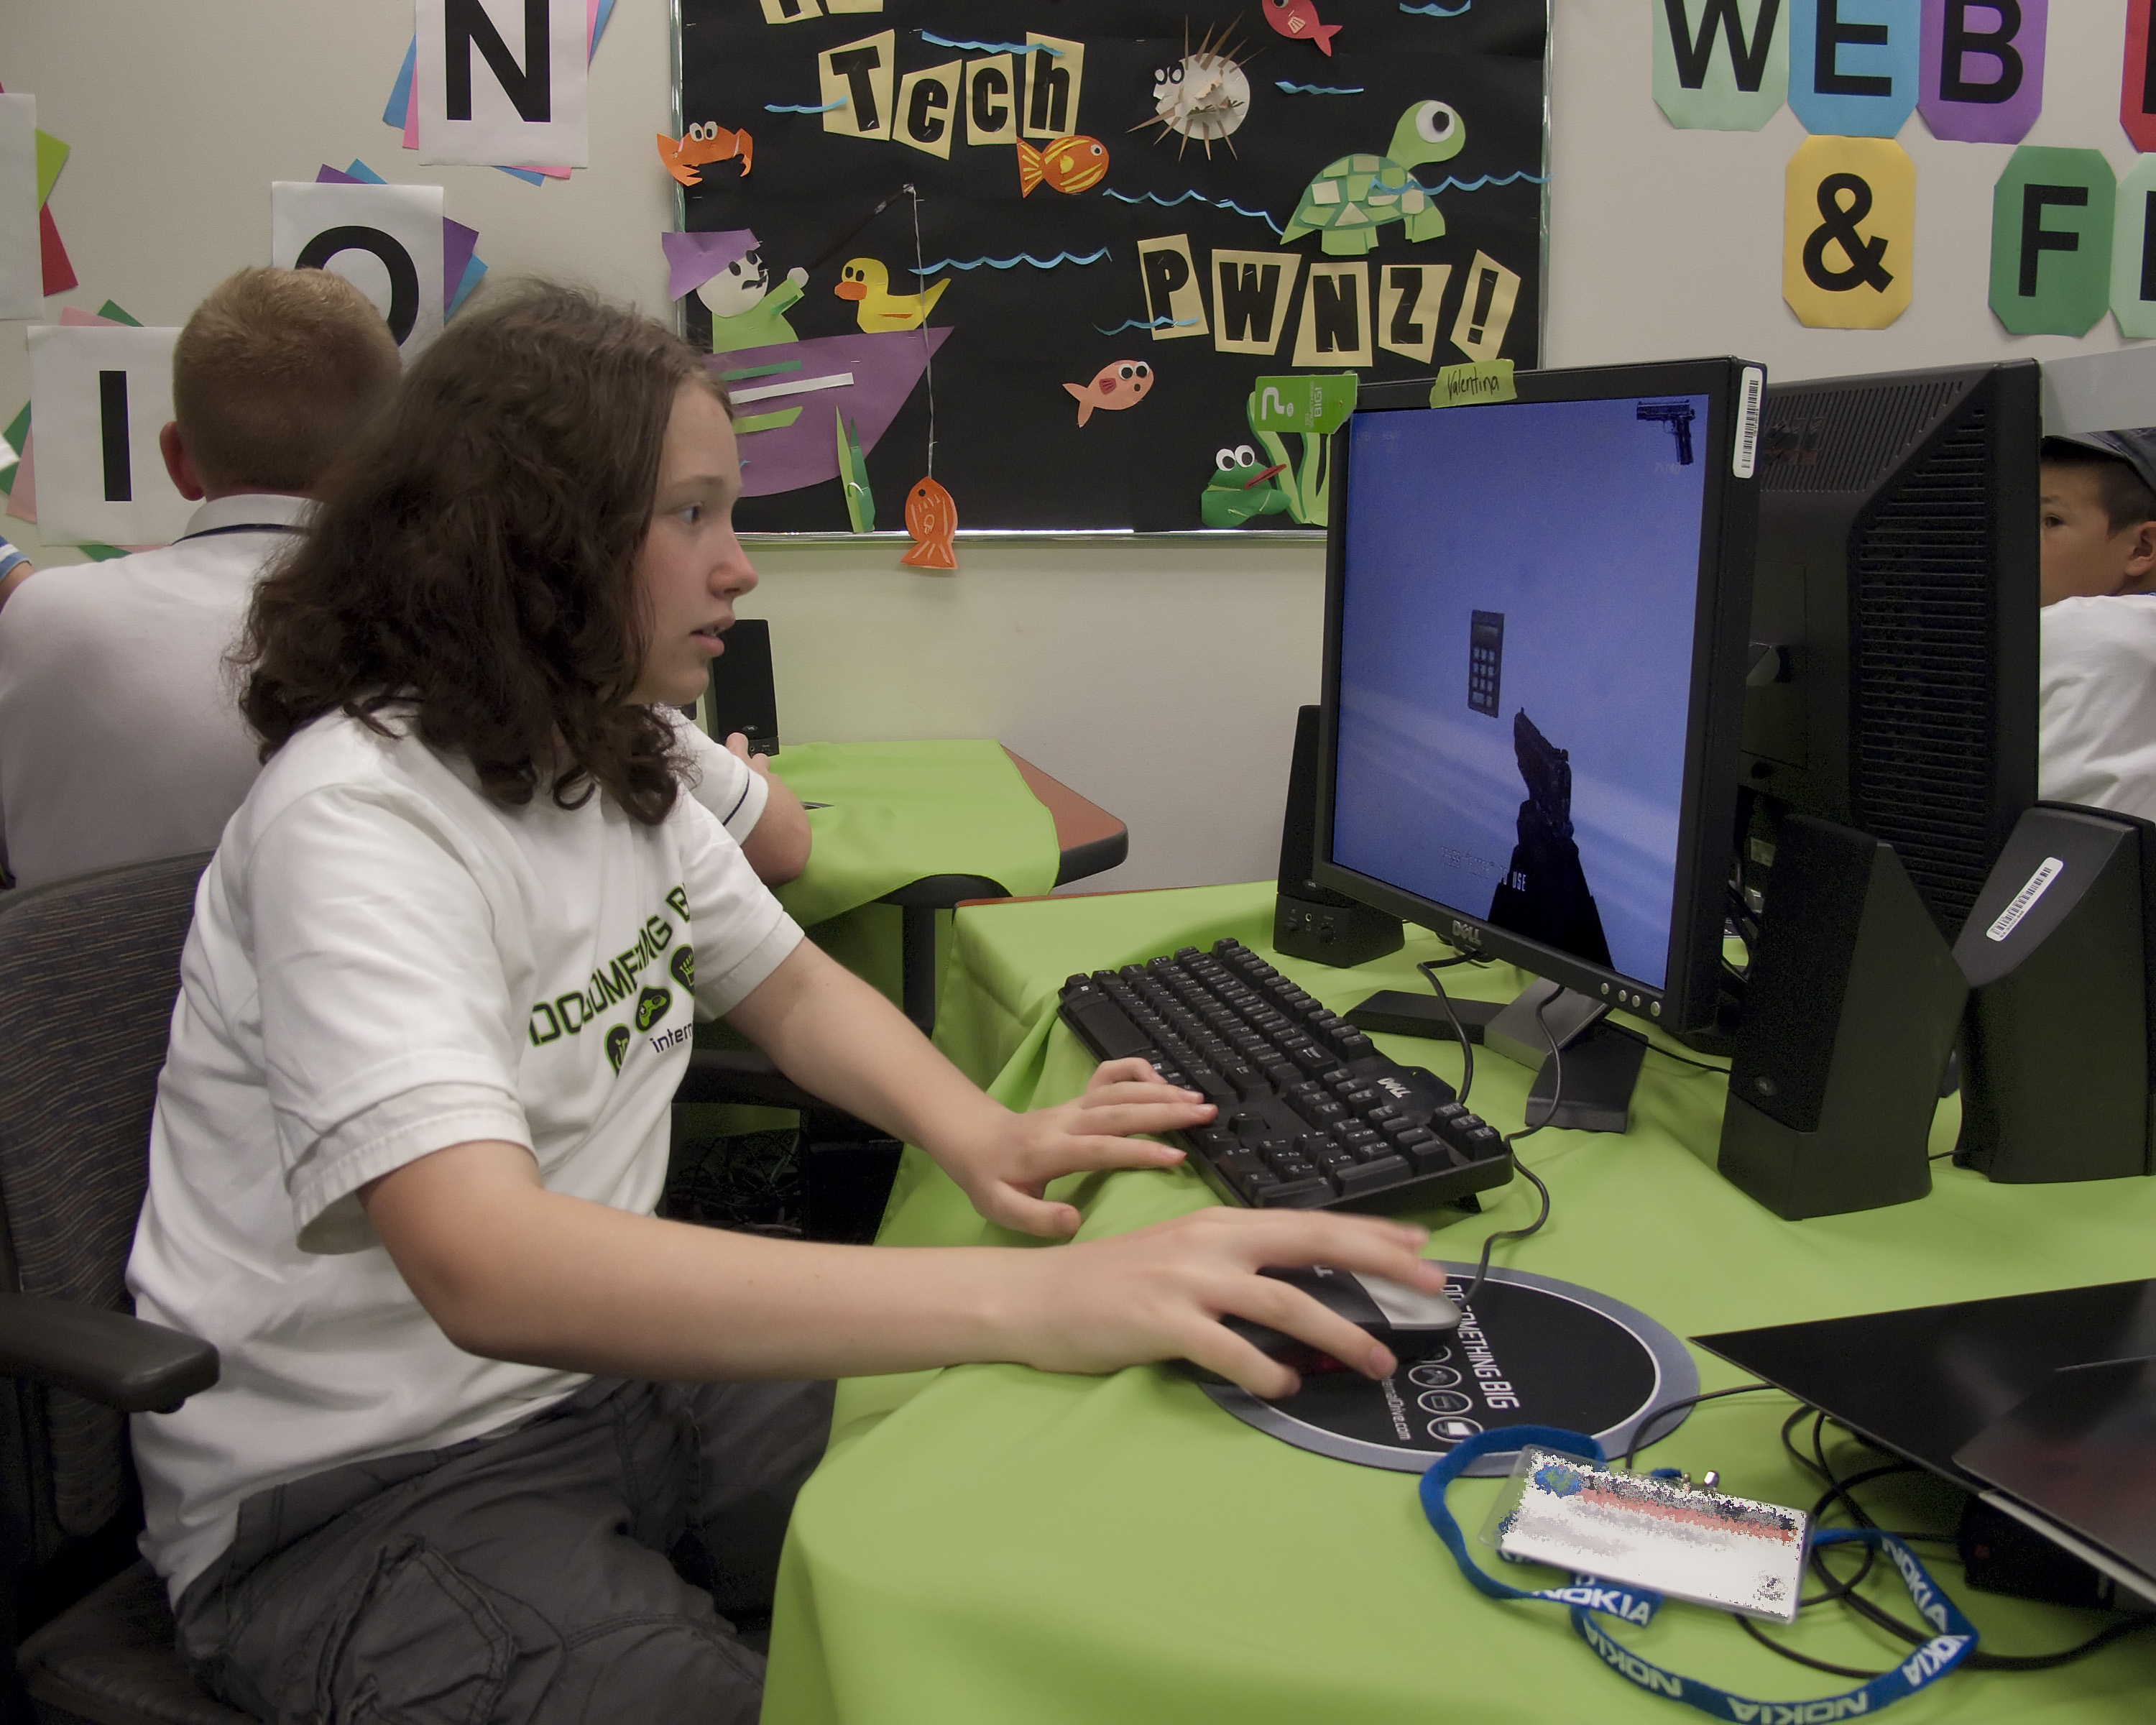
learning, sacramento